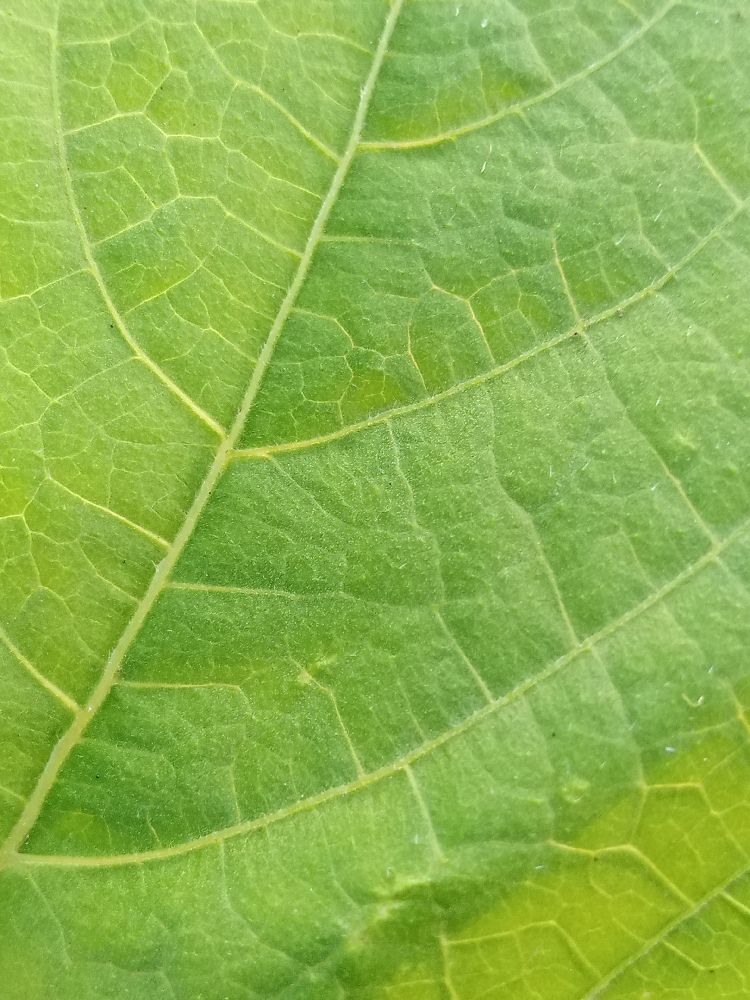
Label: healthy